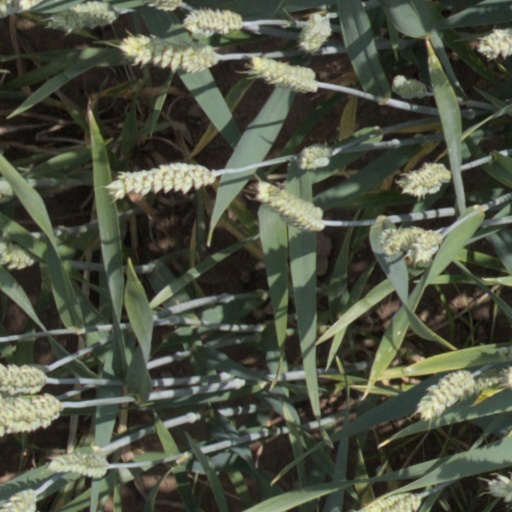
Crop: wheat